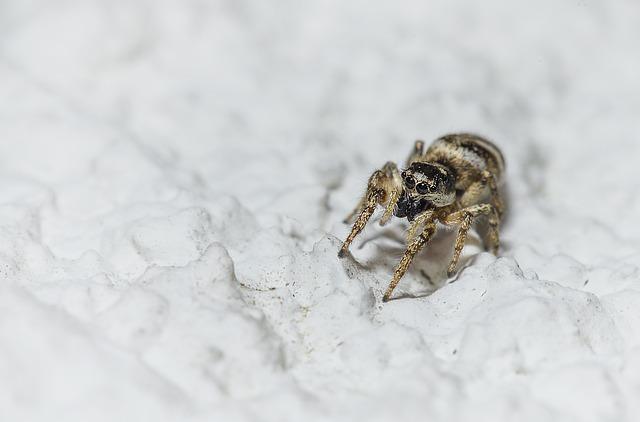
spider